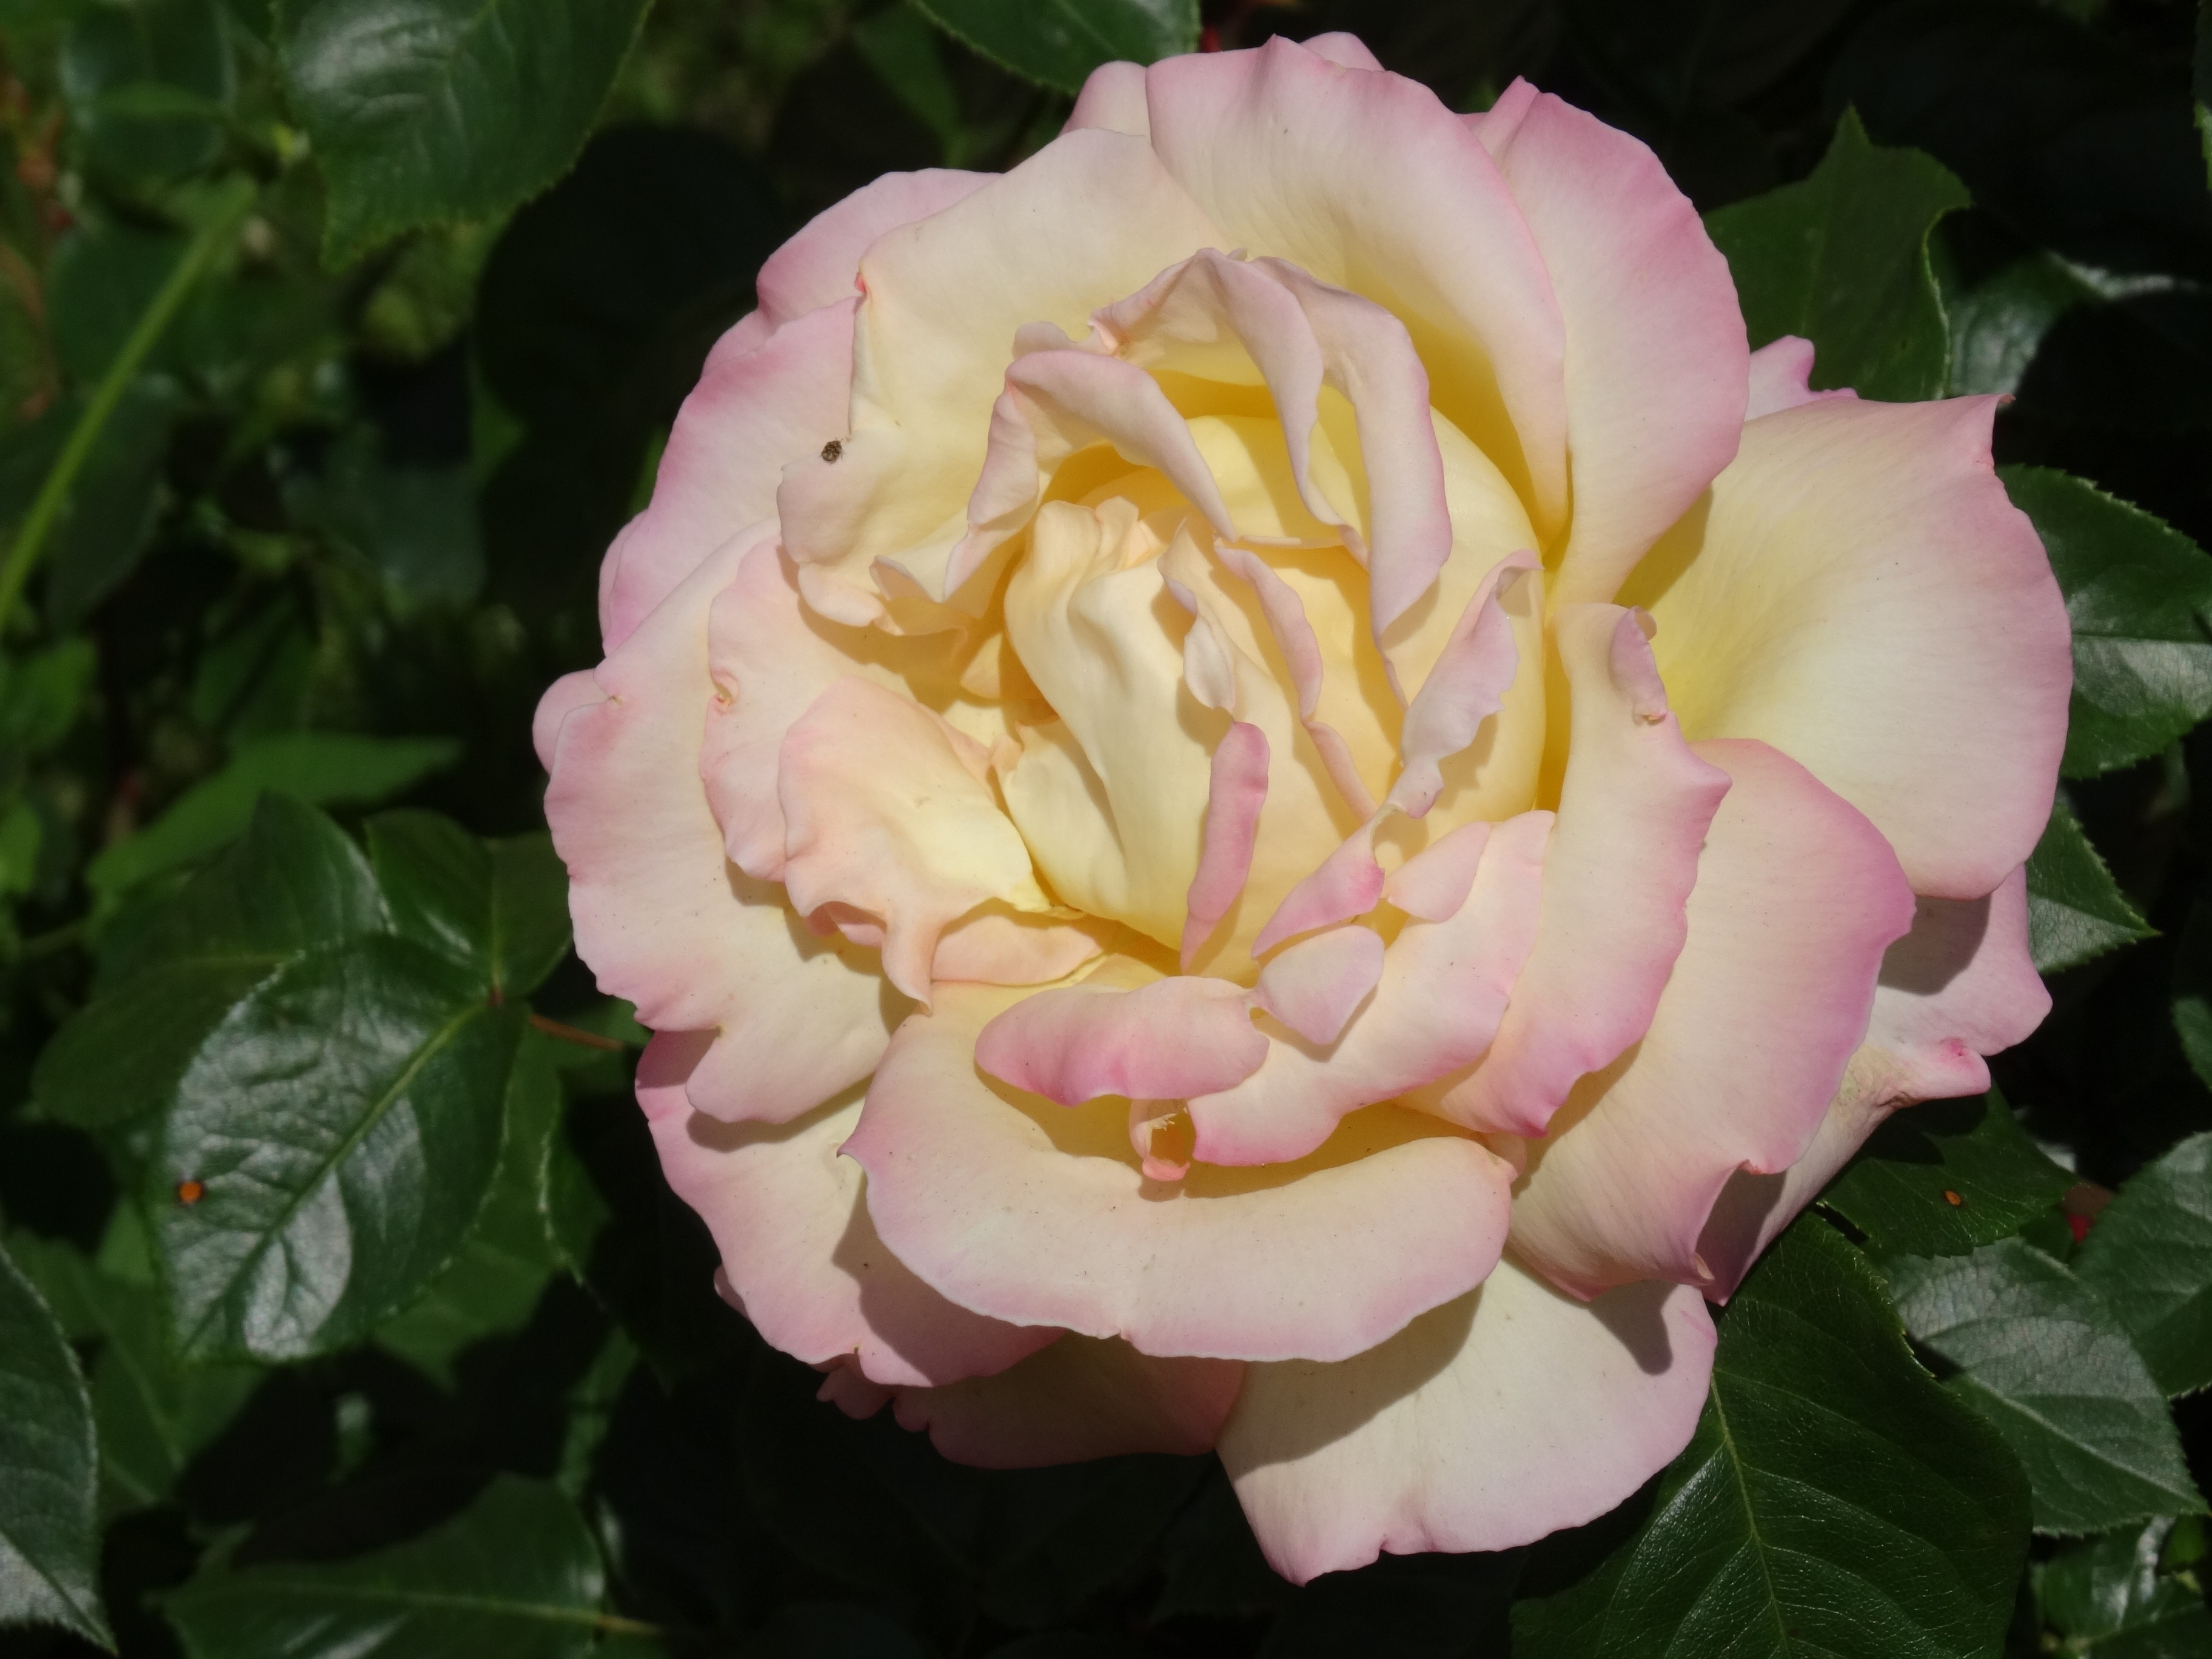
blossom, plant, white, flower, petal, bloom, rose, flowers, roses, floribunda, rose bloom, flowering plant, garden roses, rose family, land plant, rosa centifolia, rose order